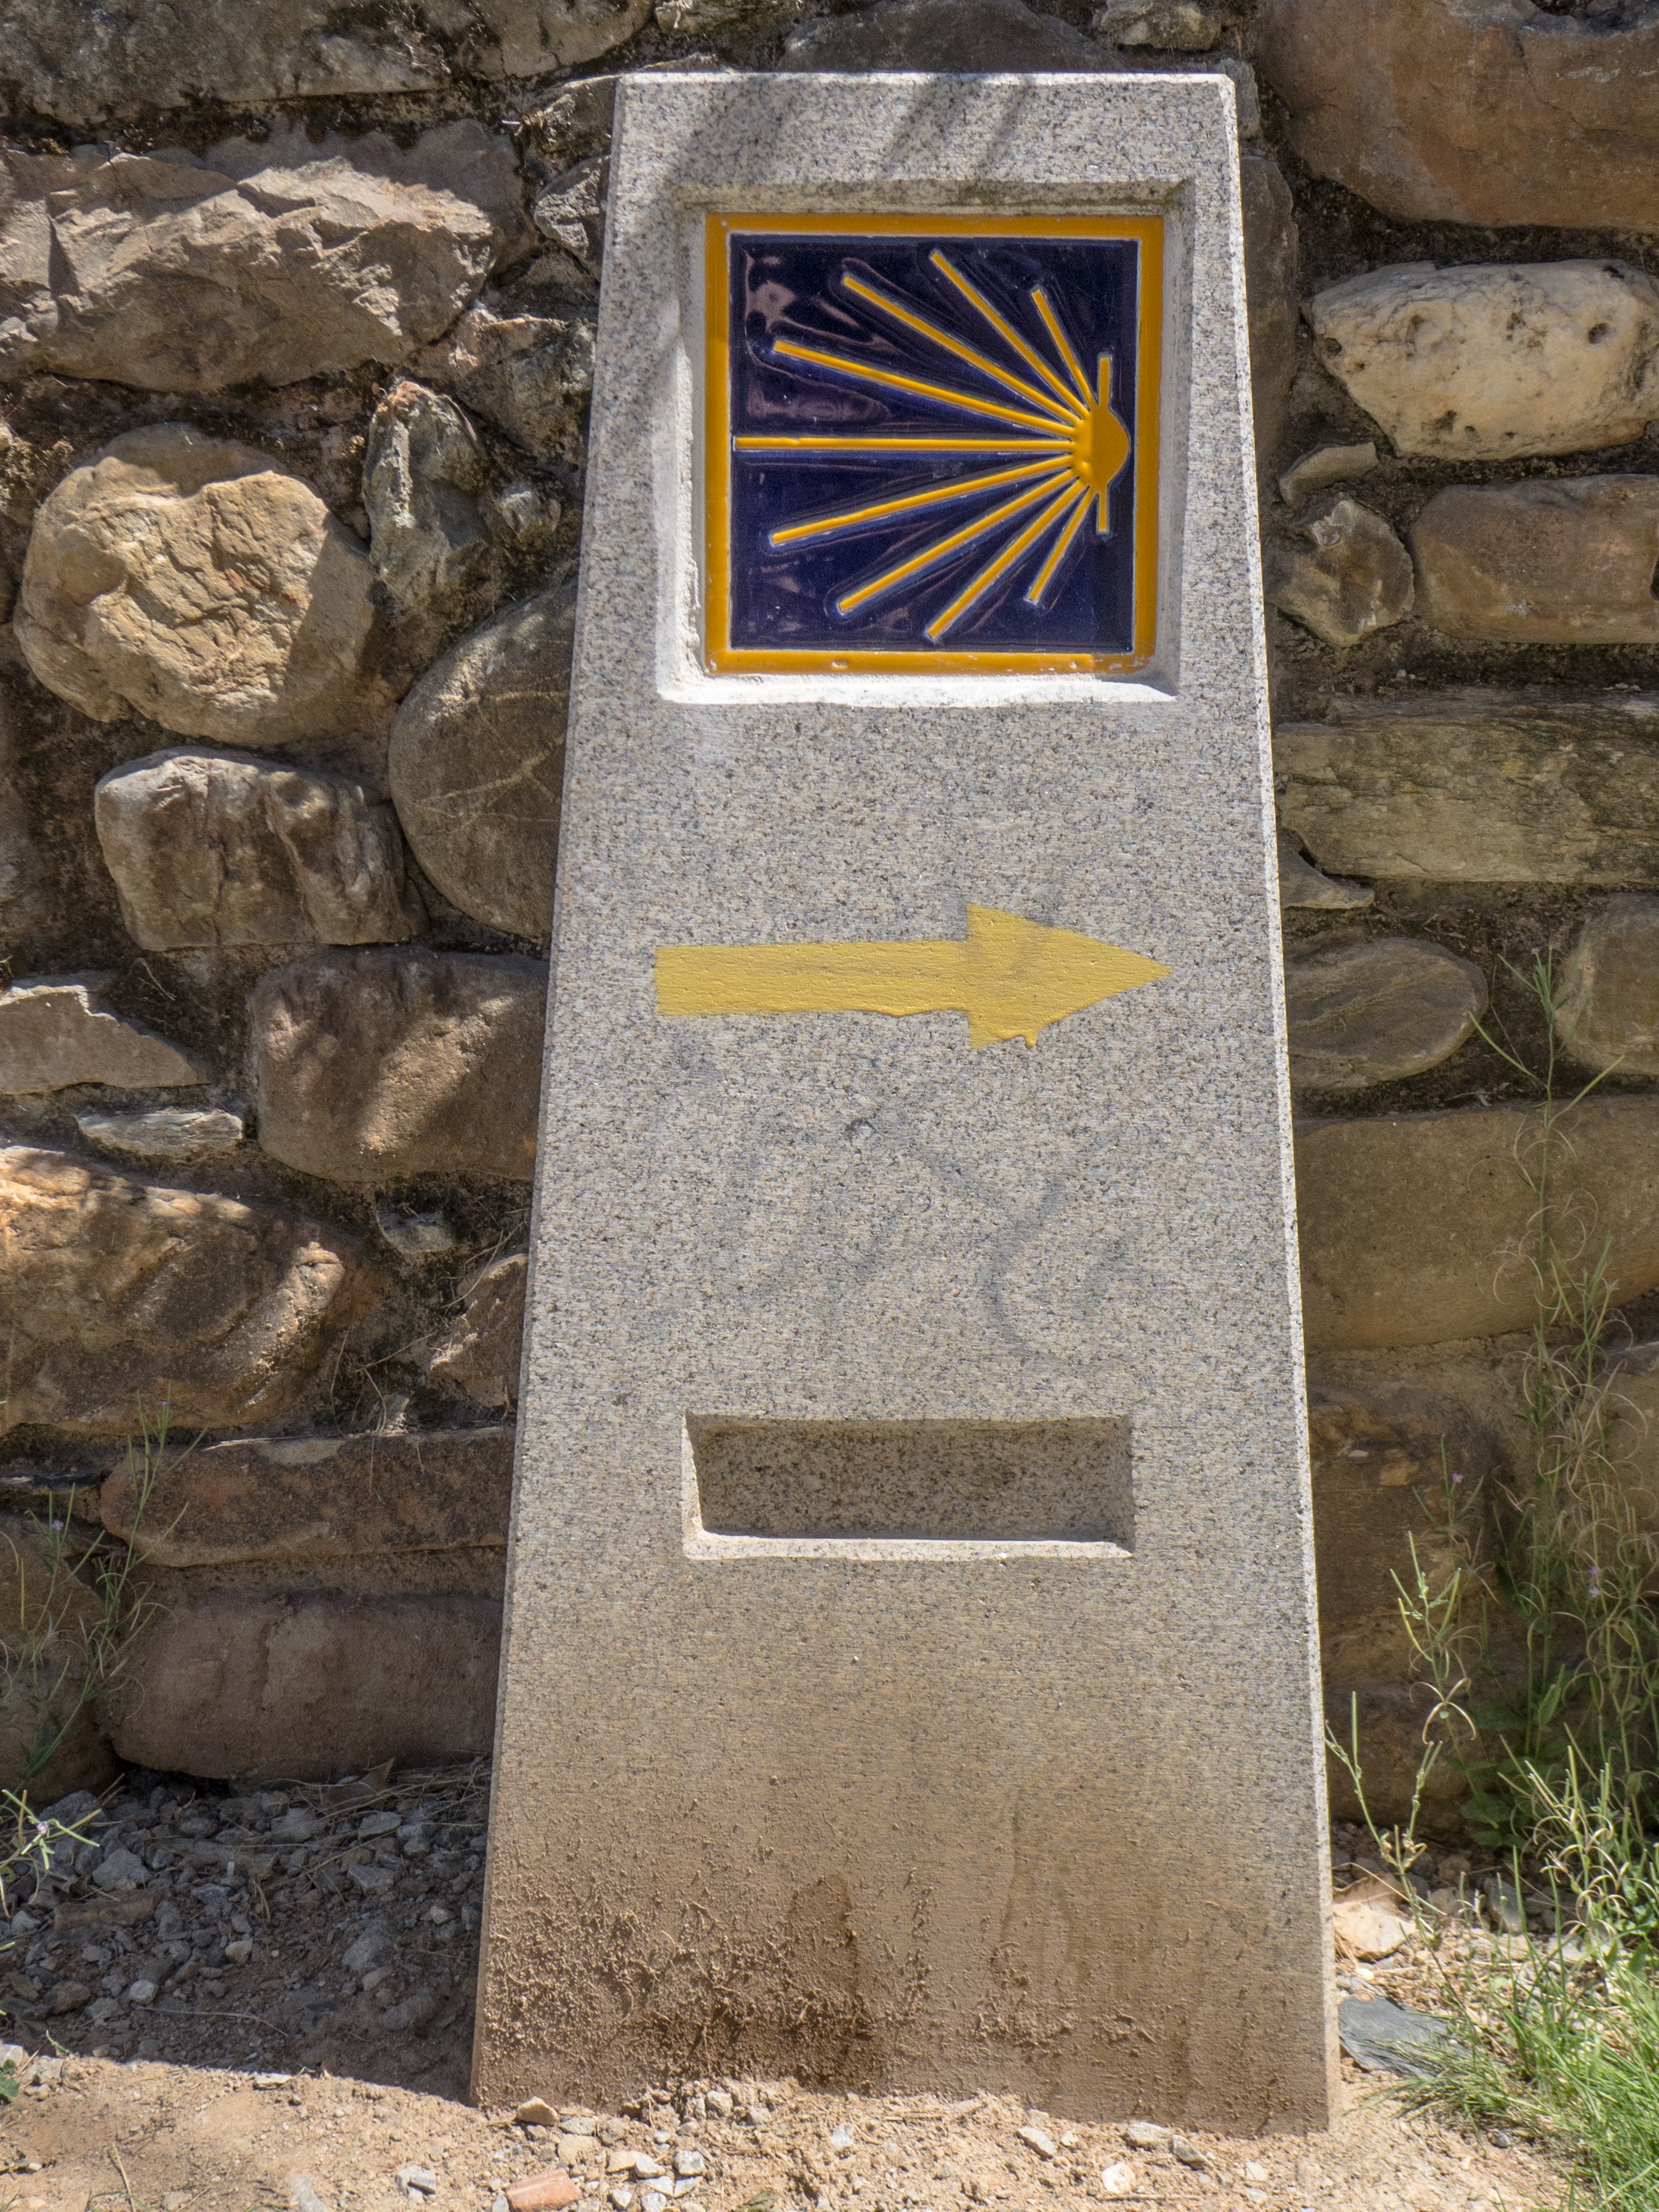
path, wall, monument, grave, sculpture, arrow, memorial, art, headstone, milestone, follow, stele, camino santiago, indication, ancient history